Moscow

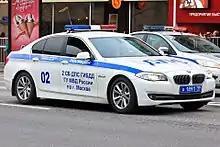
A BMW 5 Series of the Moscow Police on patrol

Another art museum in the city of Moscow is the Pushkin Museum of Fine Arts, which was founded by, among others, the father of Marina Tsvetaeva. The Pushkin Museum is similar to the British Museum in London in that its halls are a cross-section of exhibits on world civilisations, with many copies of ancient sculptures. However, it also hosts paintings from every major Western era; works by Claude Monet, Paul Cézanne, and Pablo Picasso are present in the museum's collection.